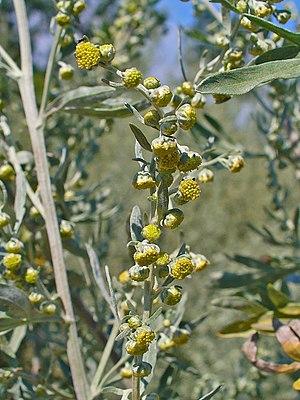
L'absinthe aussi nommée grande absinthe en opposition avec la petite absinthe est une espèce de plantes de la famille des Astéracées.
Les plantes toxiques pour les équidés sont des plantes qui peuvent causer des troubles aux Équidés, chevaux, poneys, zèbres ou ânes, qui les ingèrent. Selon le type de plante, la quantité ingérée et le poids de l'animal, ces troubles peuvent aller de symptômes bénins à la mort en quelques heures.